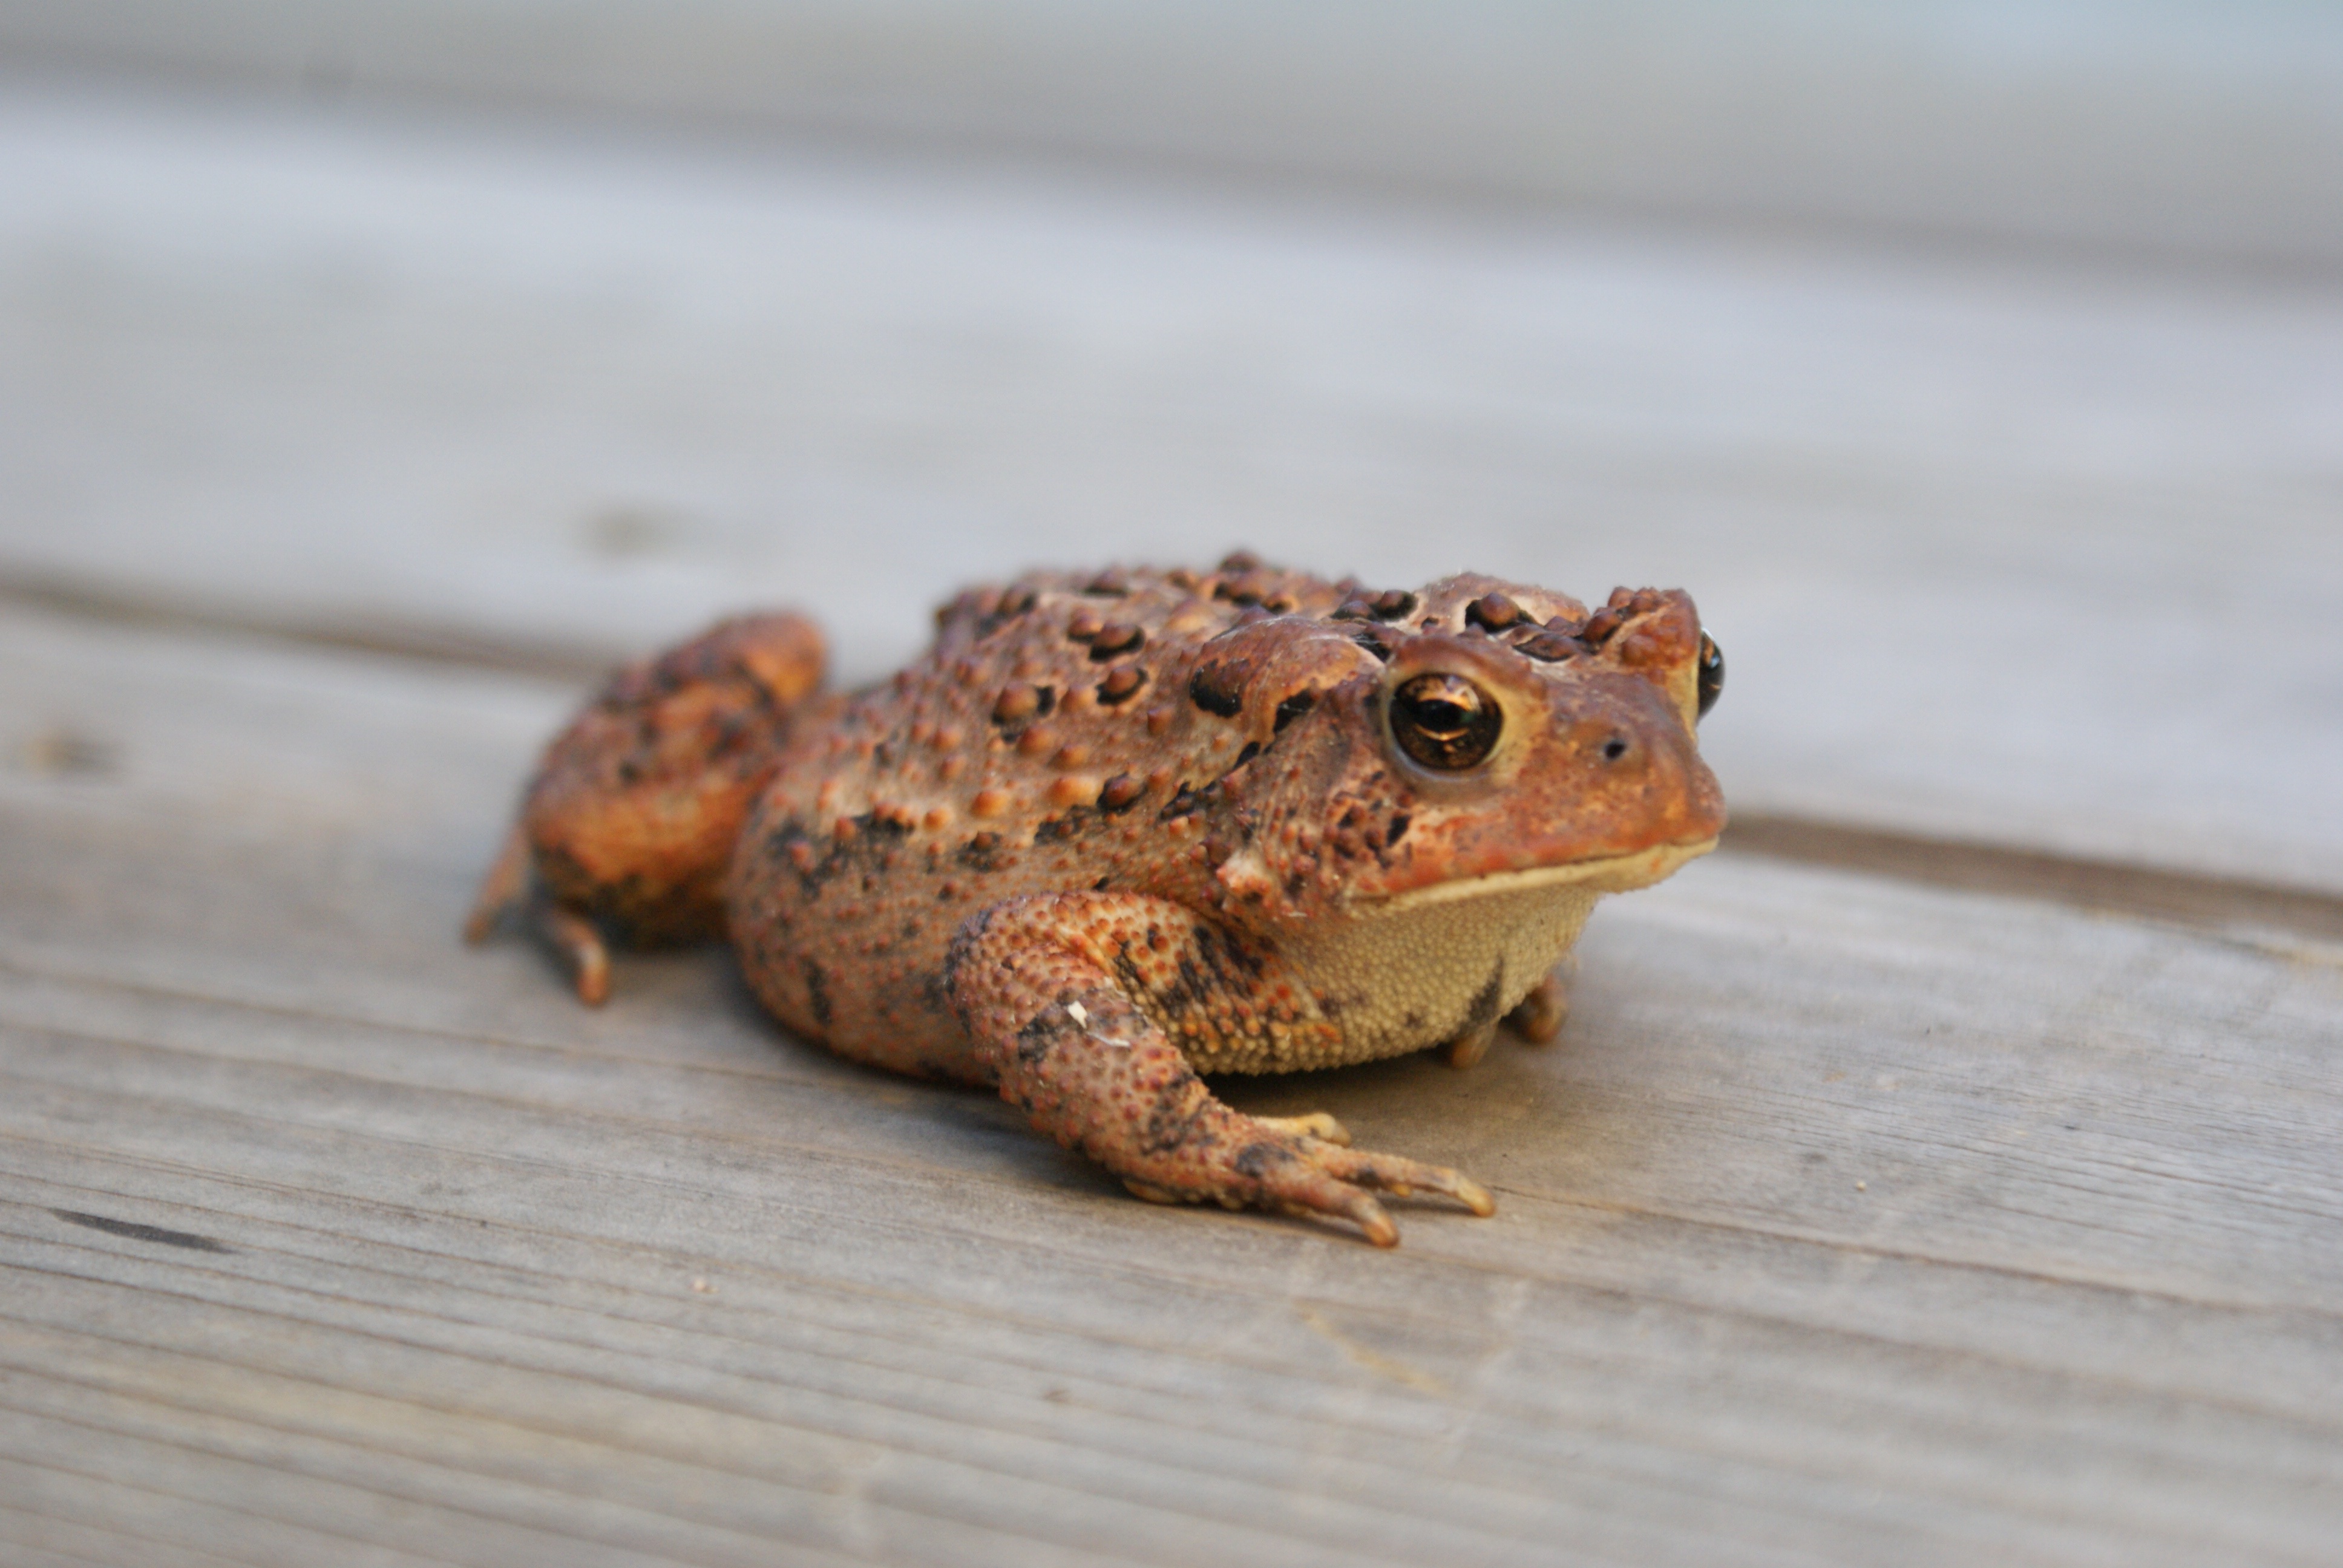
nature, wild, frog, toad, amphibian, fauna, vertebrate, ranidae